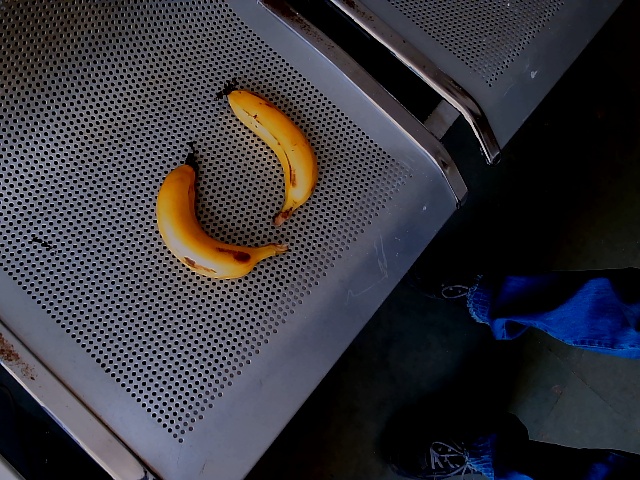
Label: Ripe_Banana